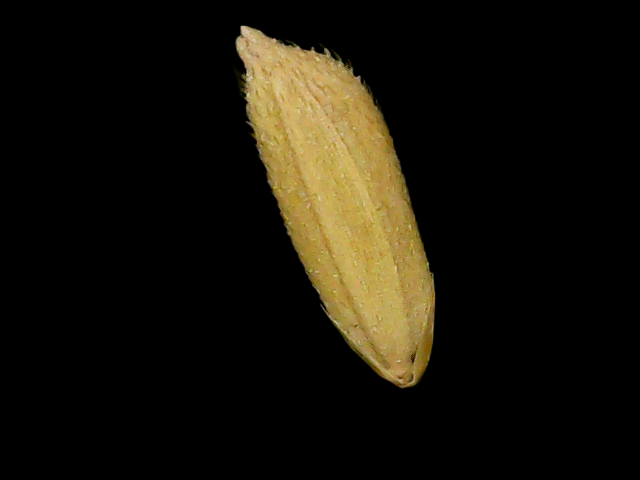
Rice variety: Binadhan17